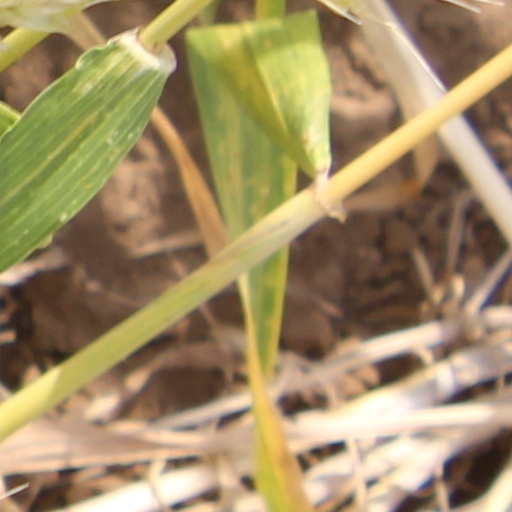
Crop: wheat